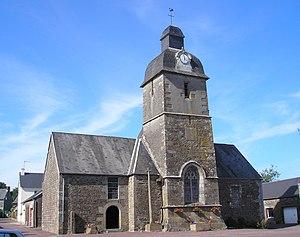
Montbray est une commune française, située dans le département de la Manche en région Normandie, peuplée de 308 habitants.